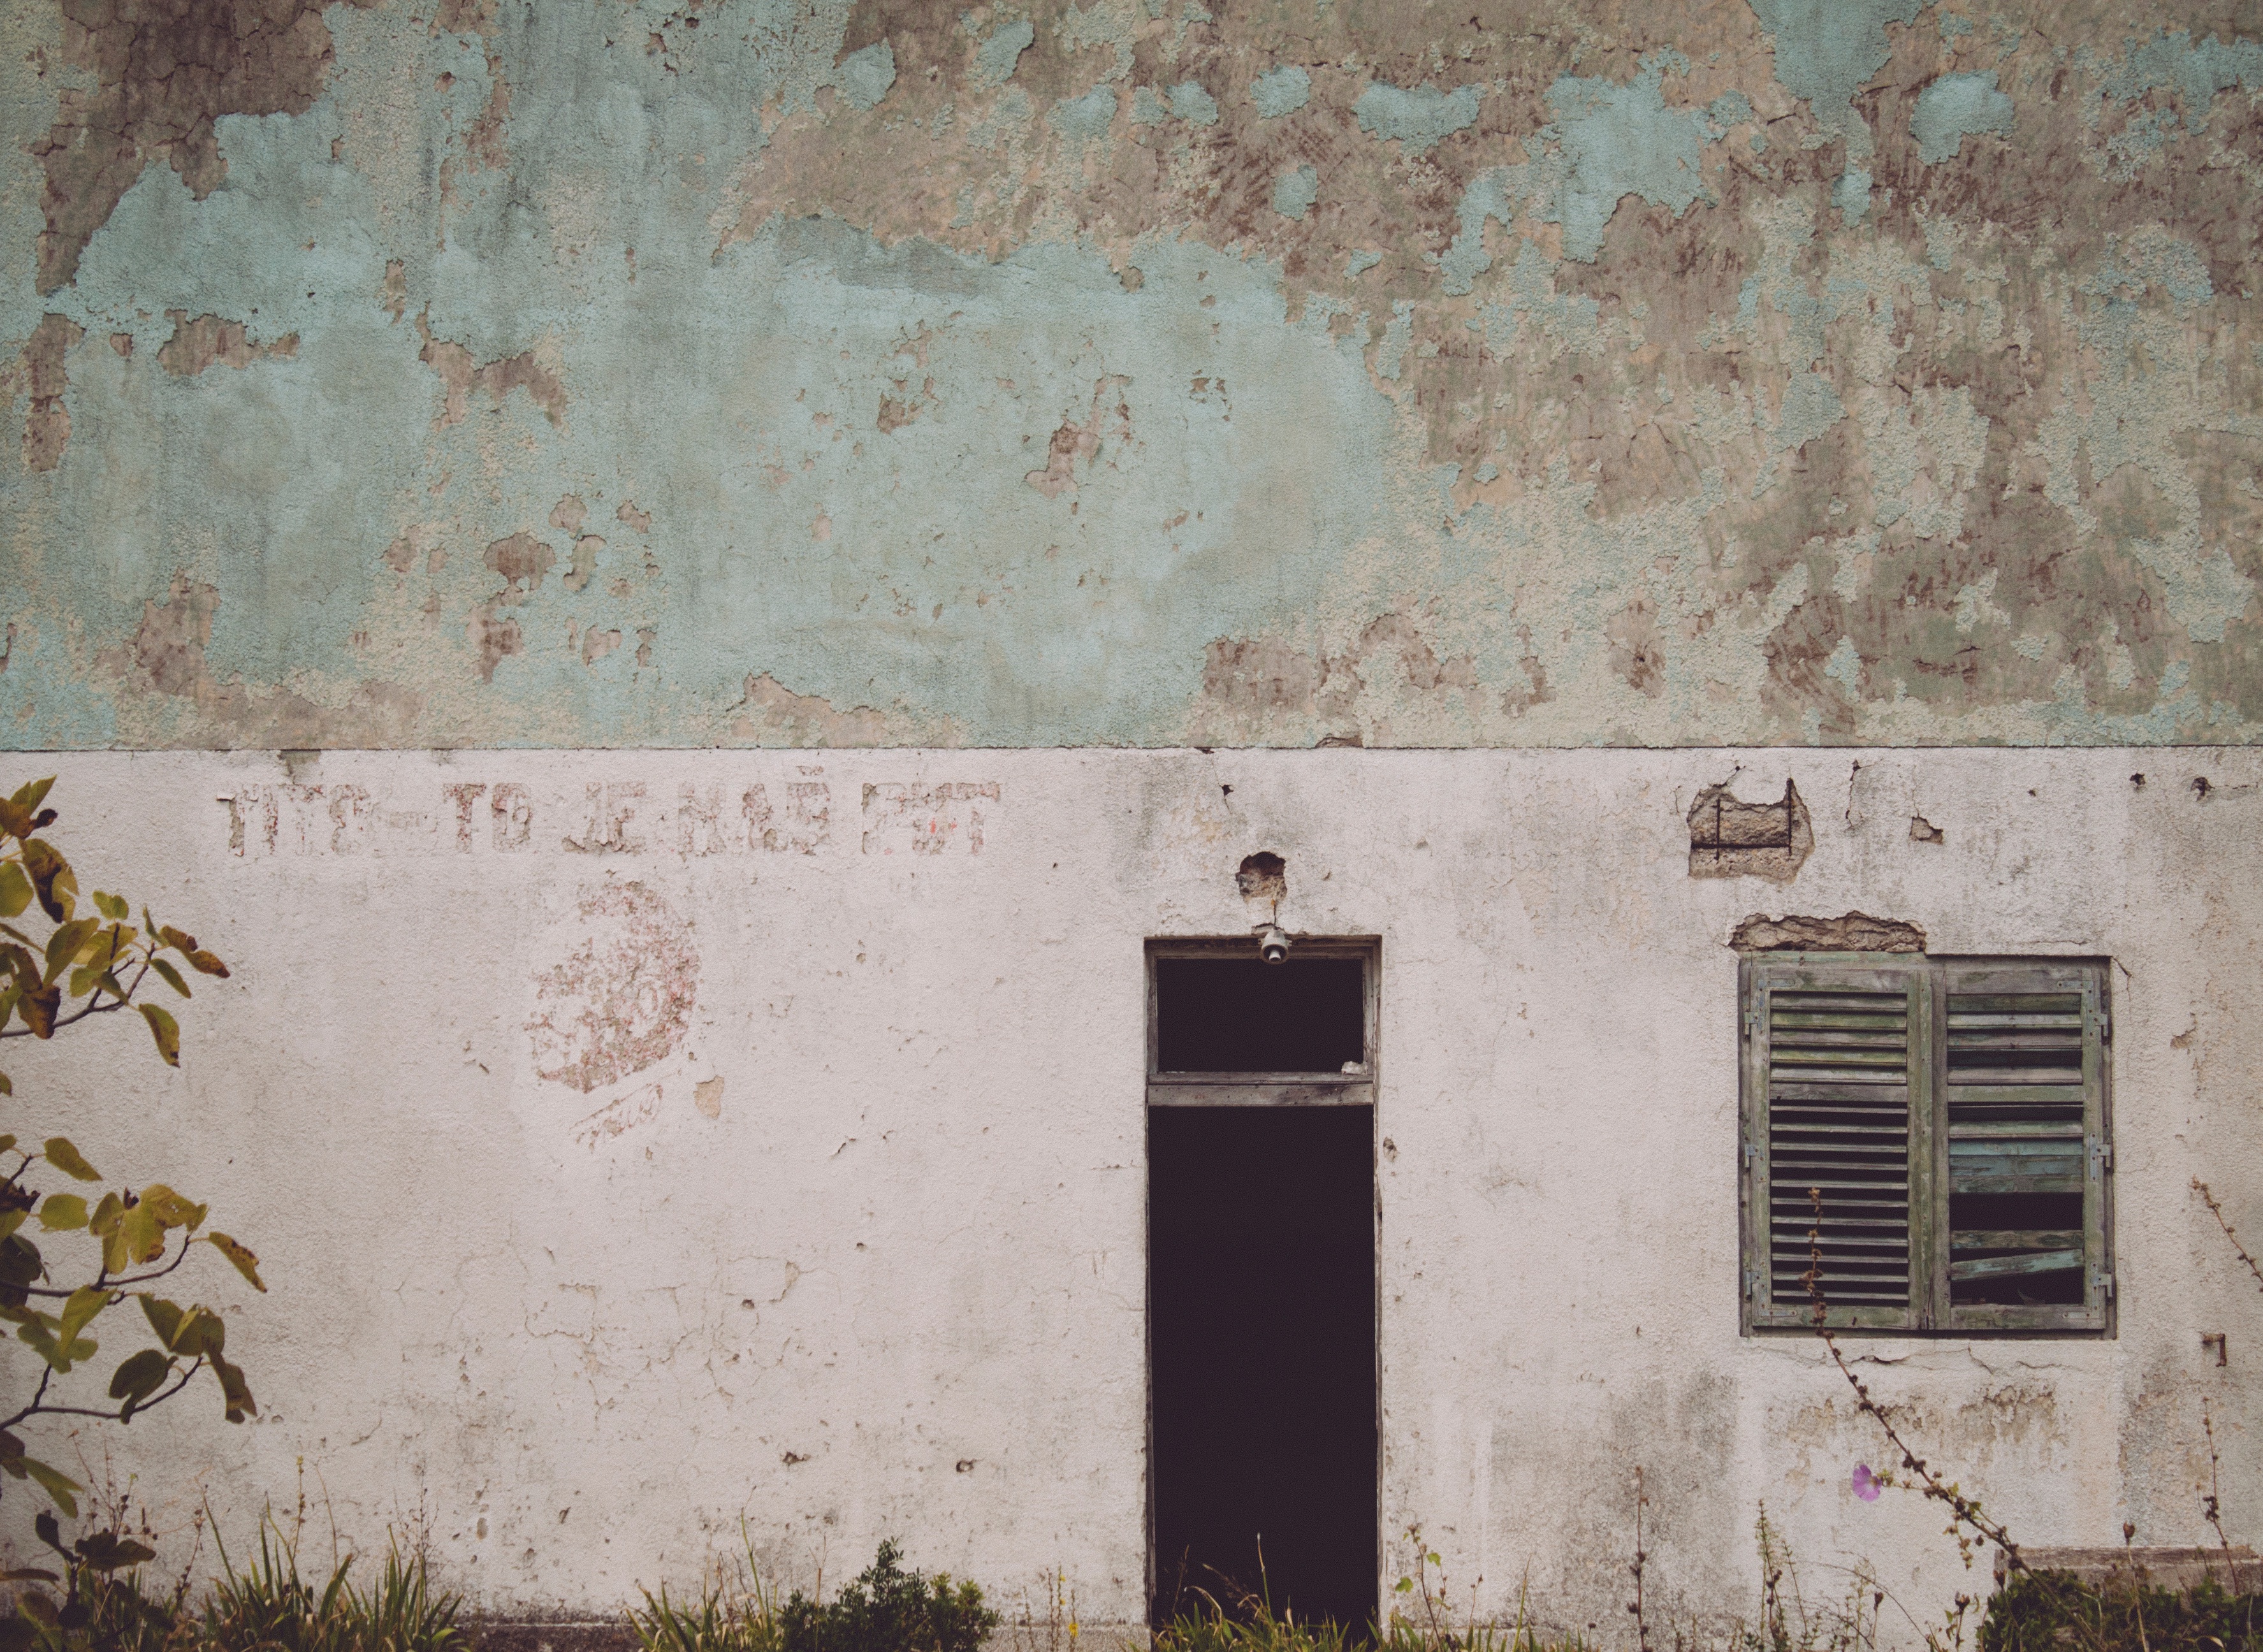
house, texture, window, wall, brick, art, history, ancient history